WZAN

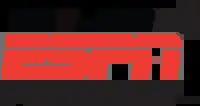
Logo as an ESPN Radio affiliate

Starting January 1, 2016, WZAN's talk programming was shifted to co-owned 1490 WBAE. WZAN became a sports radio station, using the programming of ESPN Radio. A couple of years later, an FM translator was added at 101.5 MHz so listeners in Portland and its adjacent suburbs could hear WZAN on either AM or FM radio.